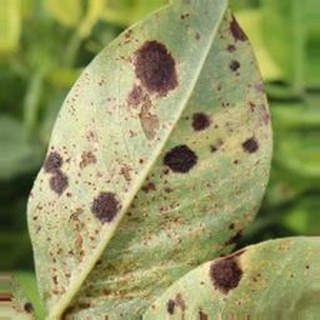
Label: groundnut_rust